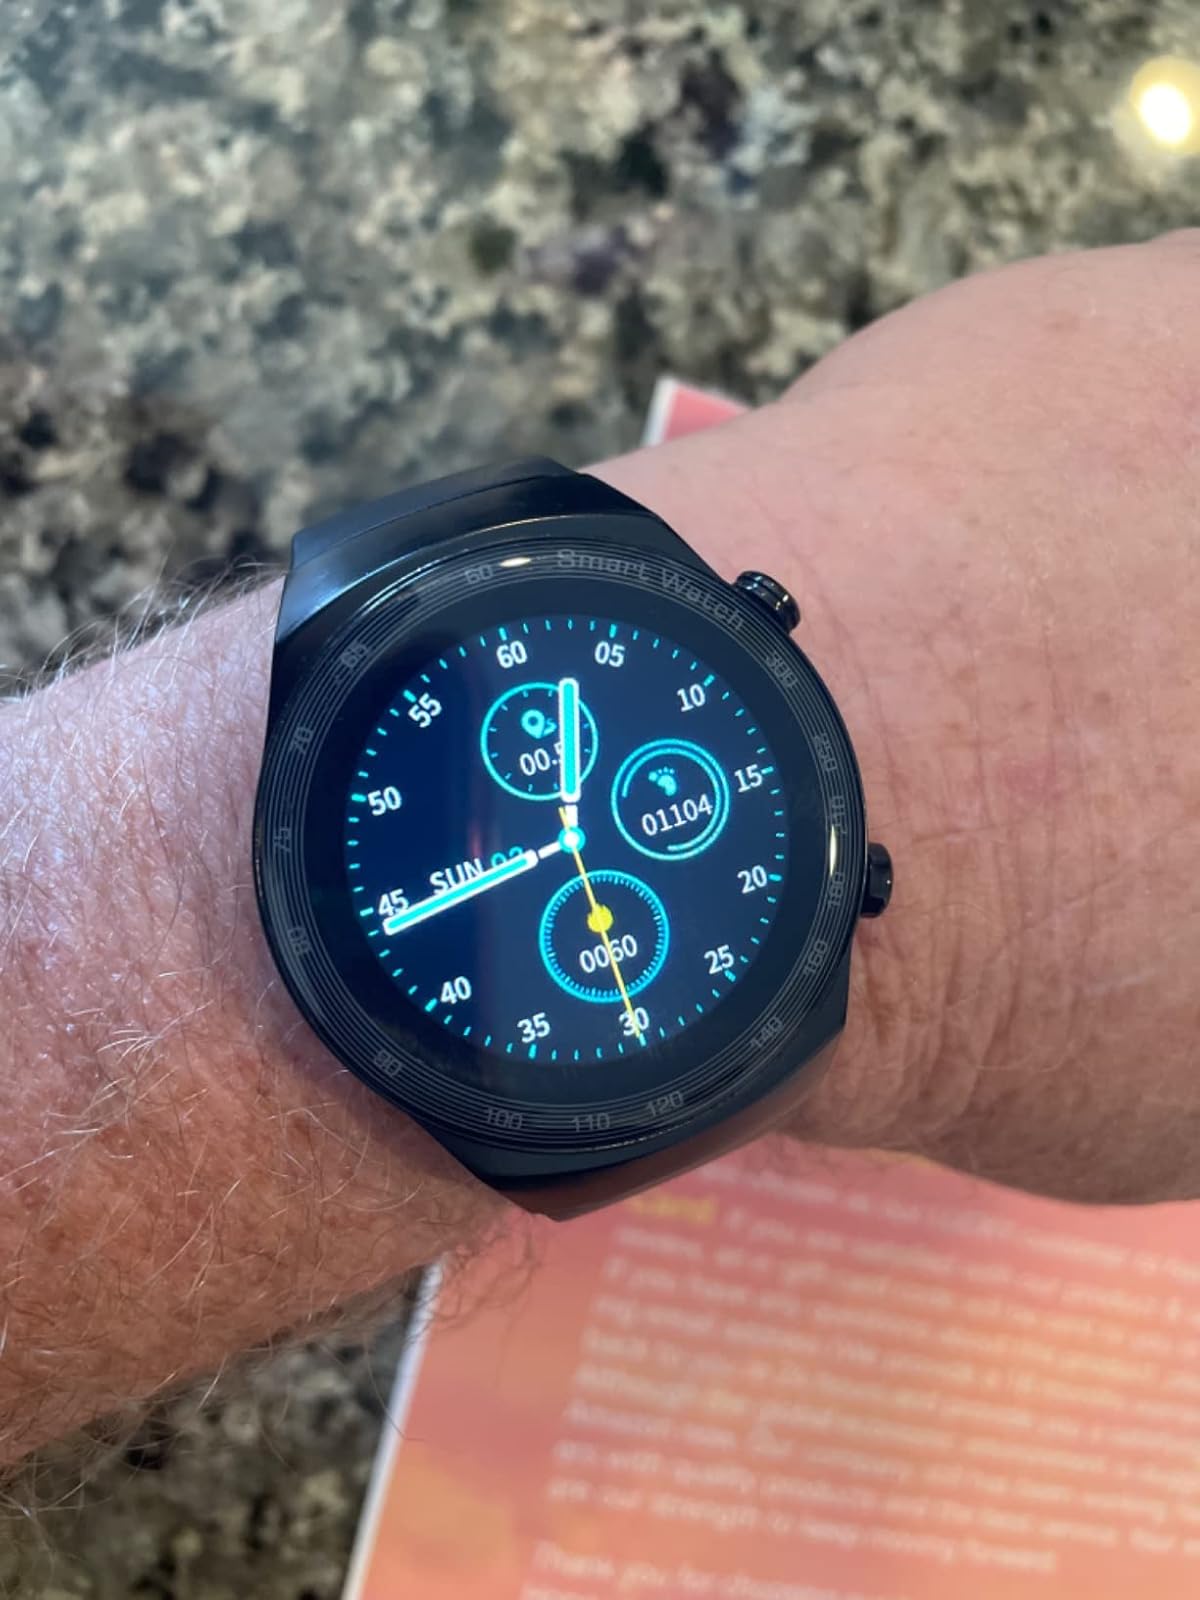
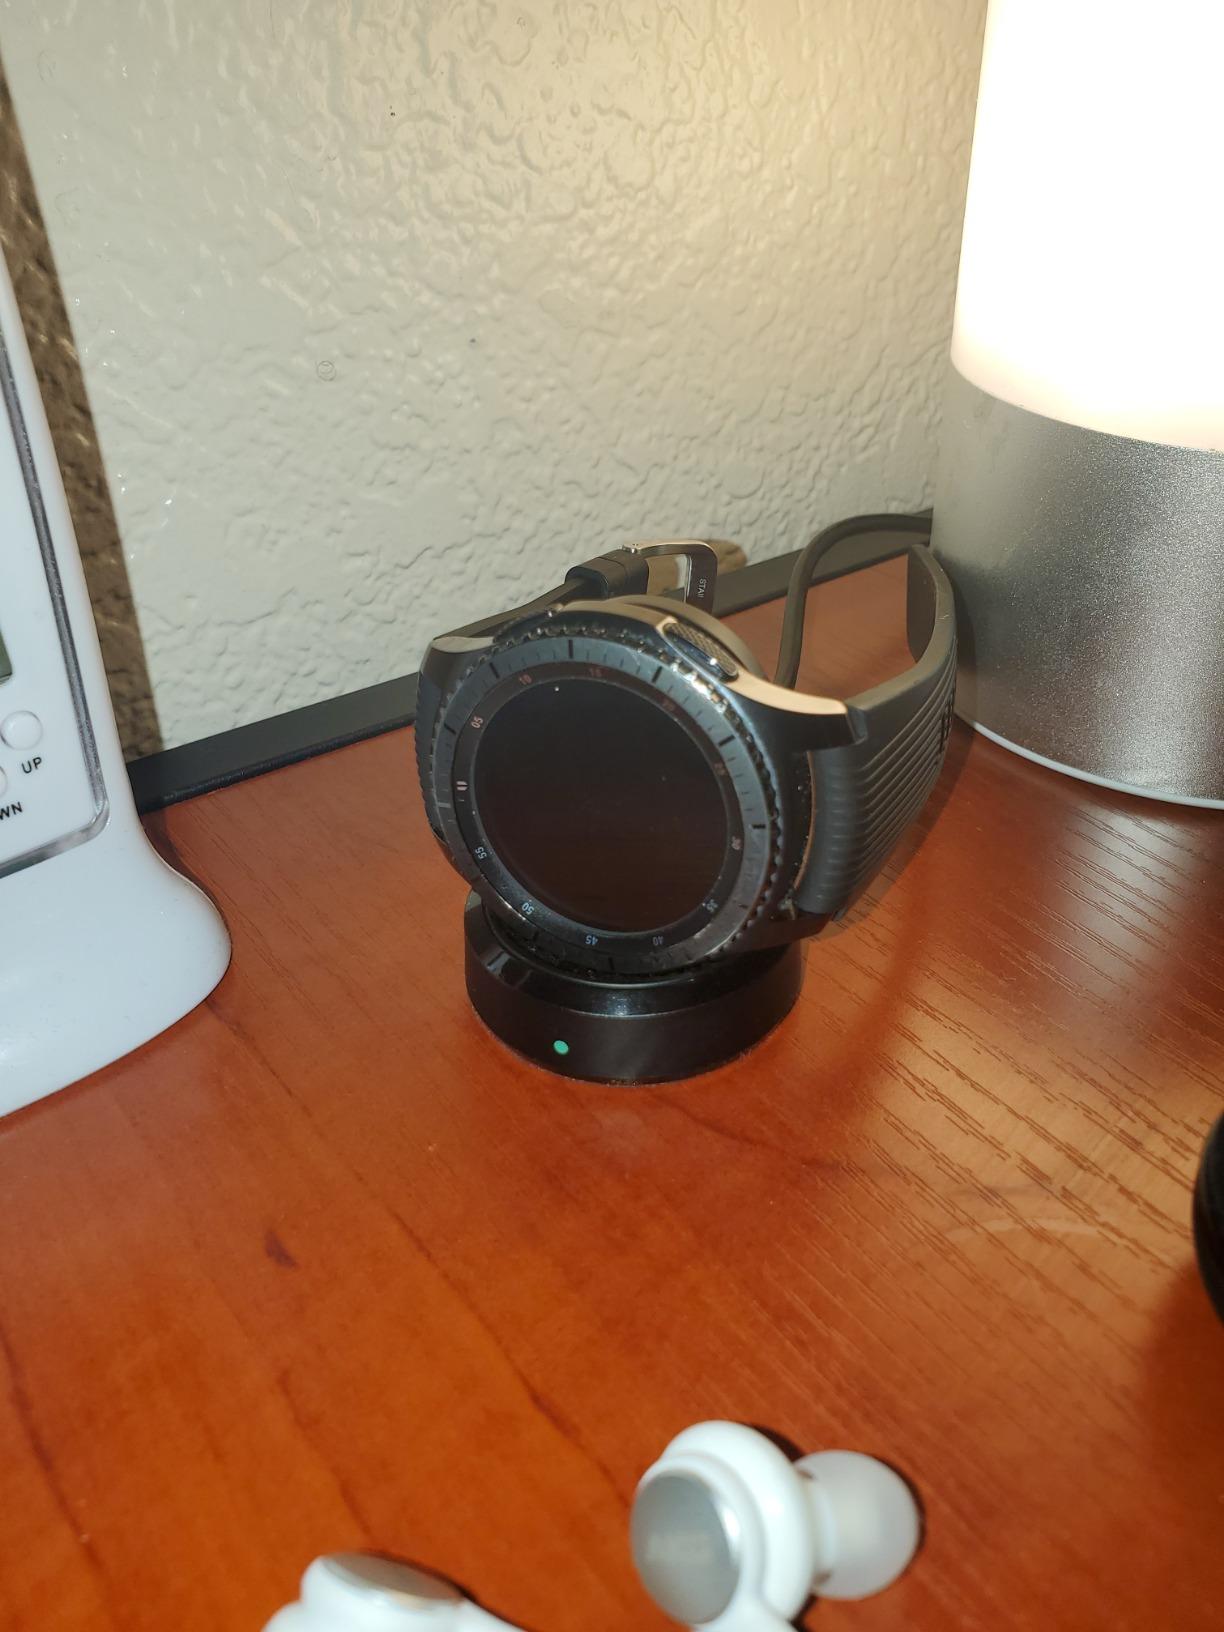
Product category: smartwatch
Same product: no